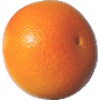
Label: Grapefruit Pink 1